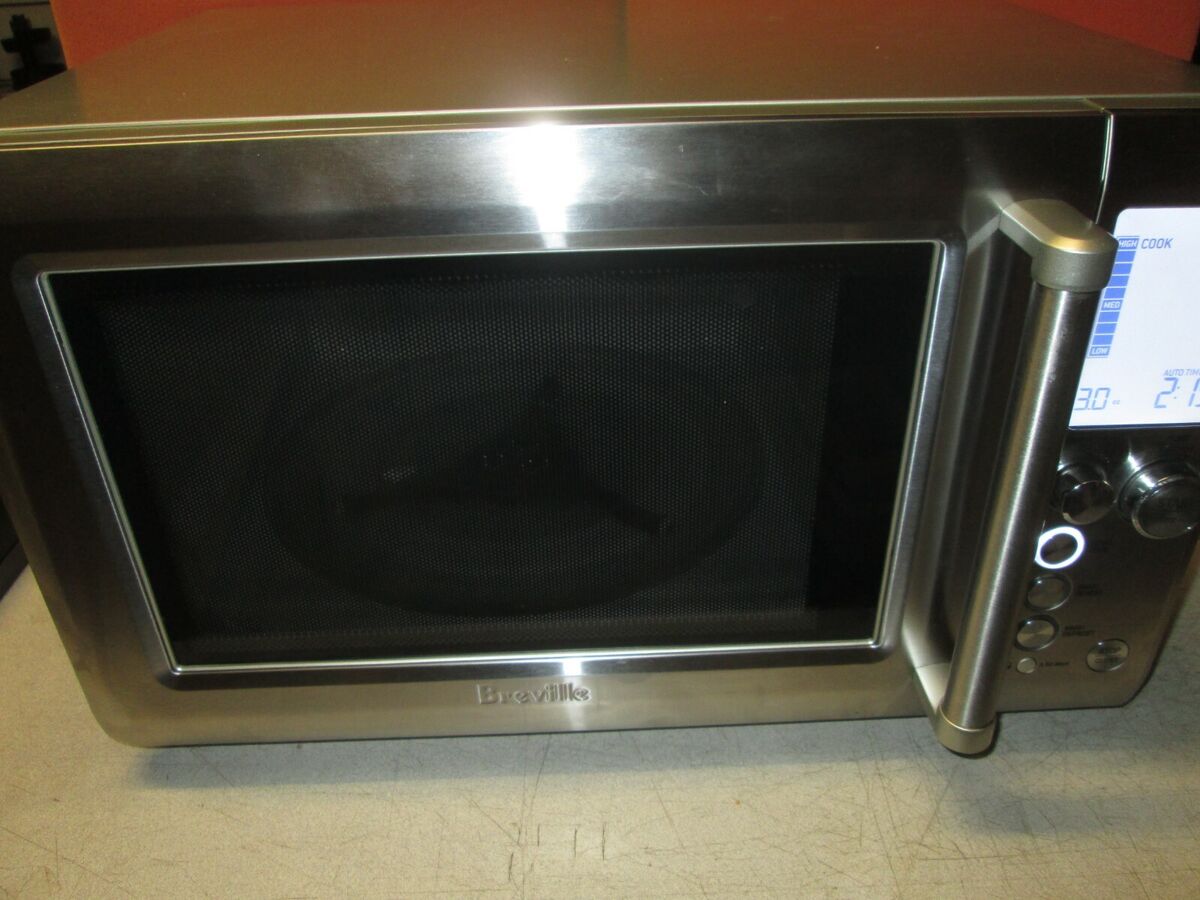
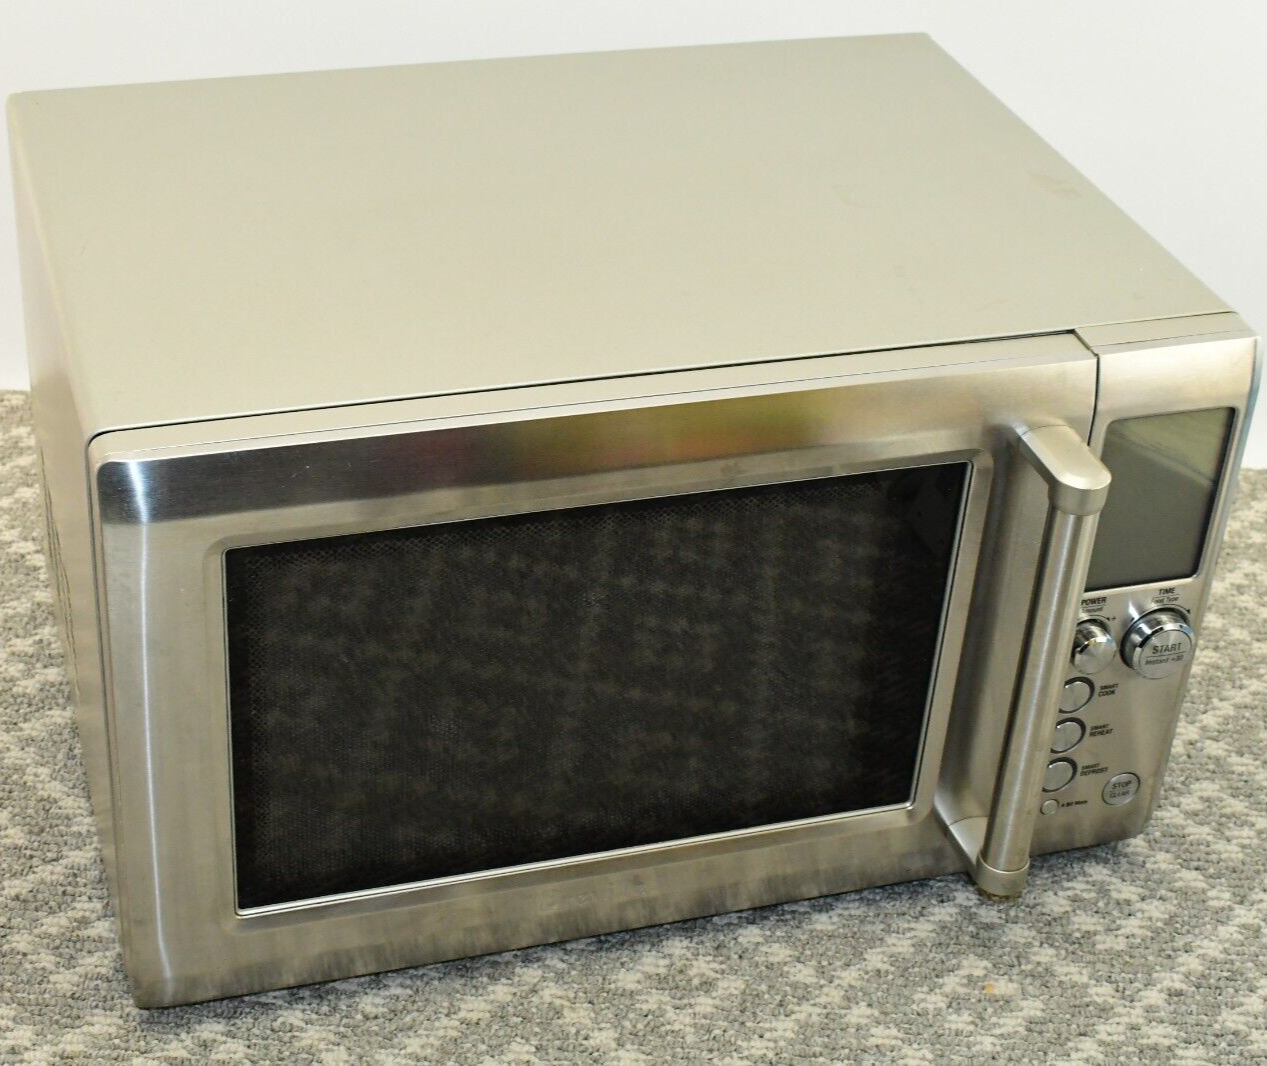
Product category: misc
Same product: yes